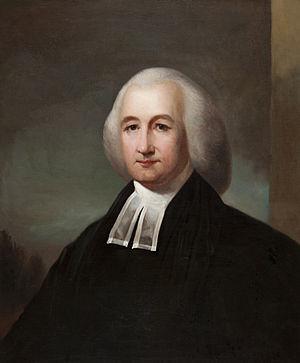
Henry Melchior Muhlenberg est un pasteur luthérien allemand envoyé en Amérique du Nord comme missionnaire, à la demande des colons de Pennsylvanie.